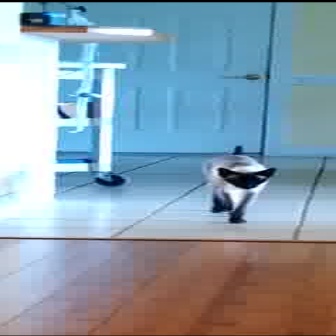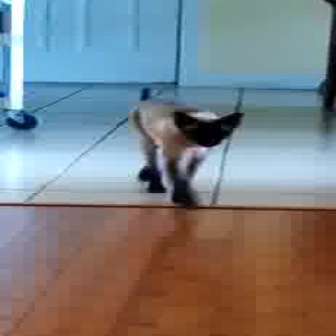
  Please identify the target specified by the bounding box [196,143,277,224] in the first image and locate it in the second image. Return the coordinates in [x_min,y_min,x_max,y_max] format.
Answer: [121,85,244,207]